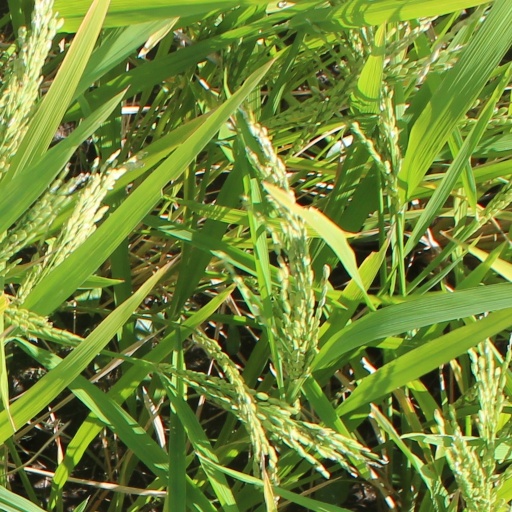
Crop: rice